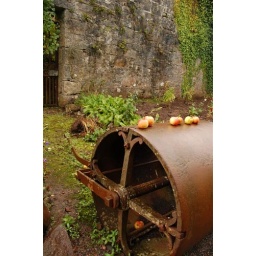
Random apples fallen from a tree in the garden of a cafe we went to in Applecross